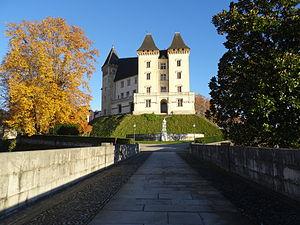
Le château de Pau vu depuis le jardin de la basse-plante
Pau est une commune du sud-ouest de la France, préfecture du département des Pyrénées-Atlantiques en région Nouvelle-Aquitaine.
Le château de Pau est un château défensif et de plaisance situé à Pau, chef-lieu du département français des Pyrénées-Atlantiques en région Nouvelle-Aquitaine. Sa construction s'étale du XIIᵉ au XIXᵉ siècle et il est classé monument historique en 1840. Il accueille depuis 1927 le musée national du château de Pau, consacré à la mémoire et au règne du roi de France et de Navarre Henri IV, né en 1553 au château.